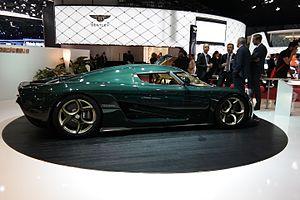
Salon international de l'automobile de Genève 2017